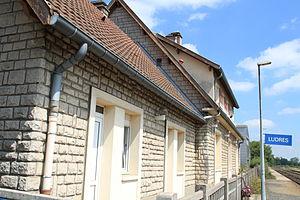
Gare de Ludres
Ludres est une commune française située dans le département de Meurthe-et-Moselle en région Grand Est, à 7 kilomètres au sud de Nancy.